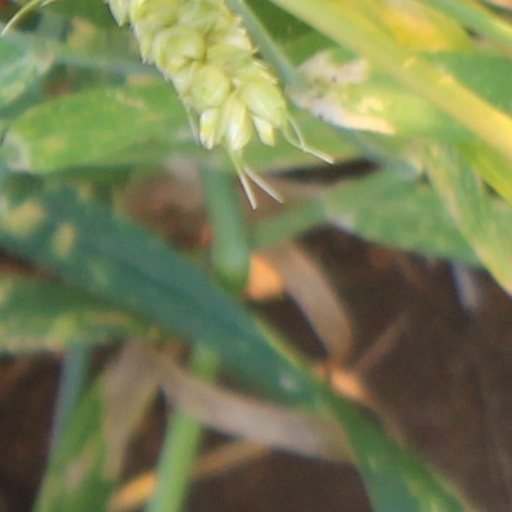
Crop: wheat